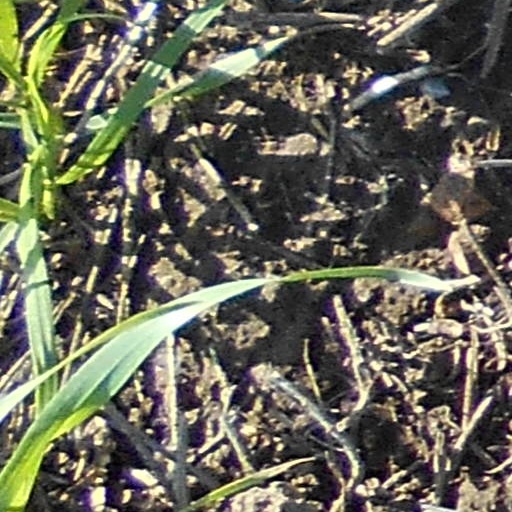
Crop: wheat